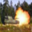
Label: tank